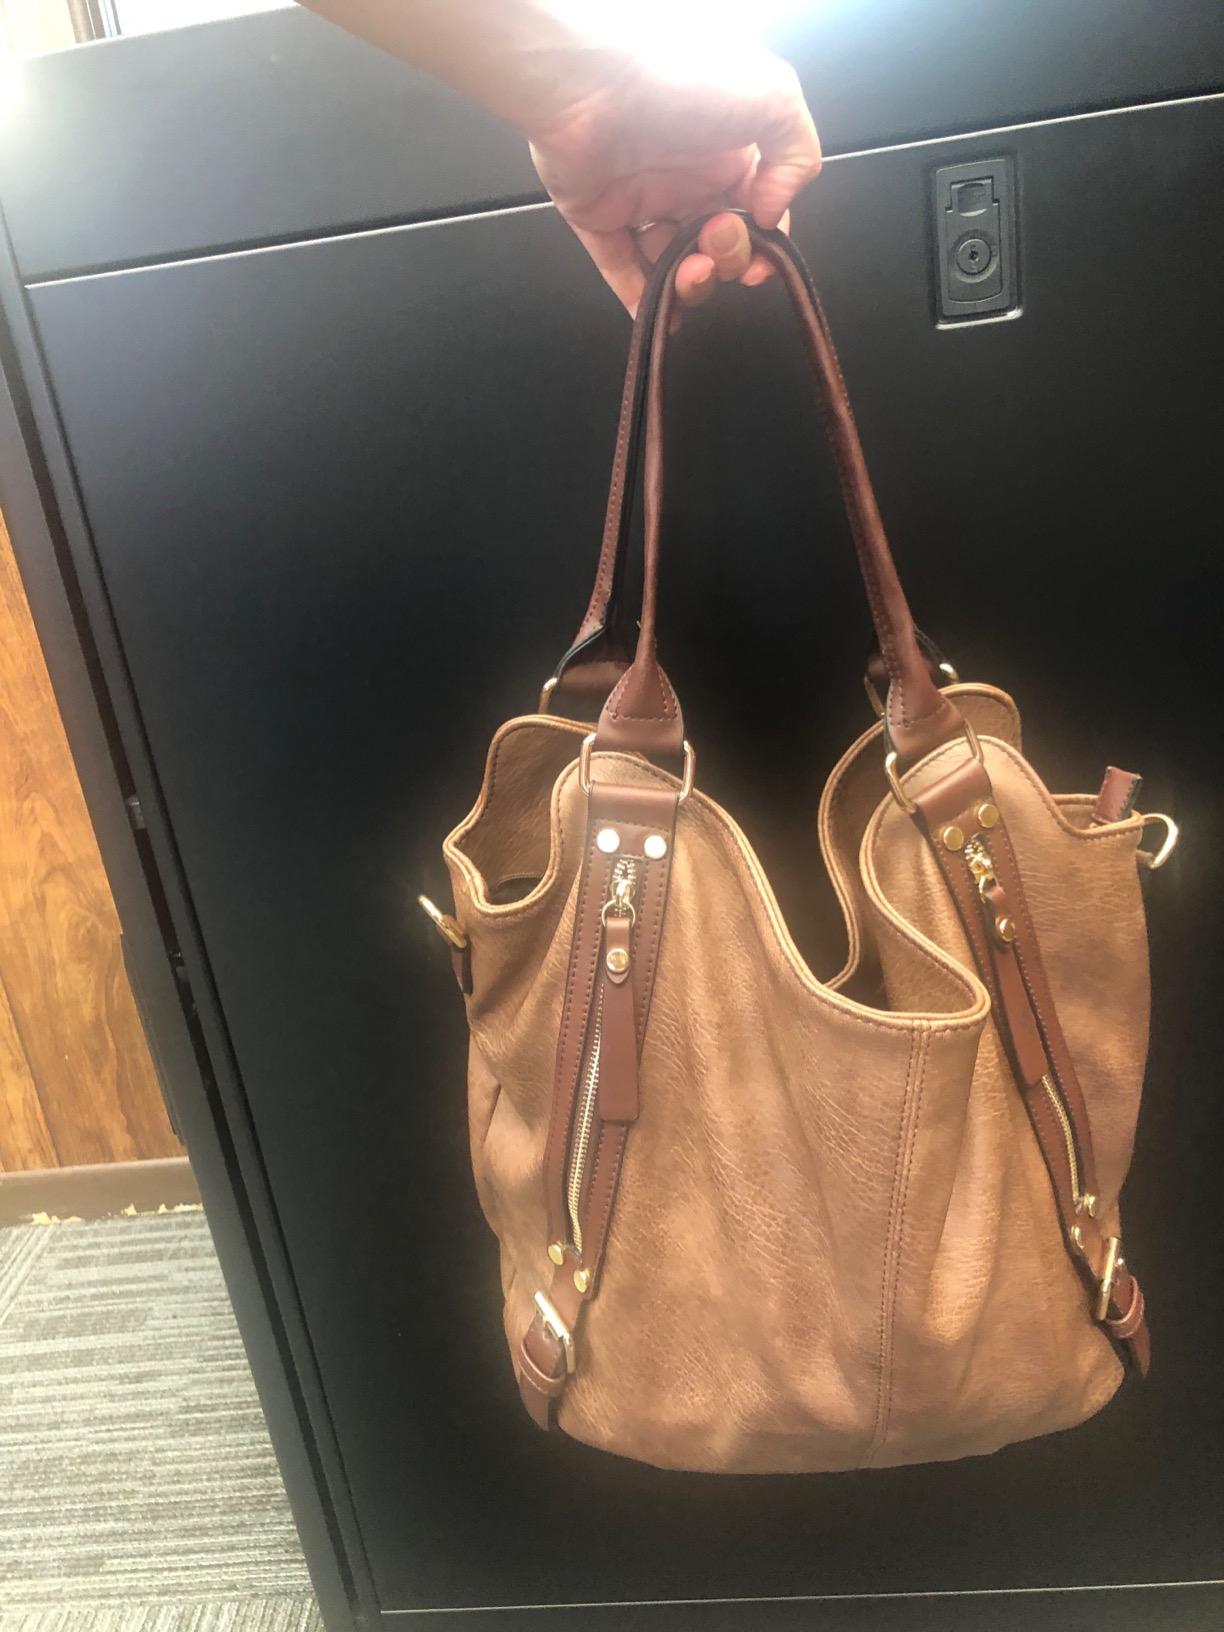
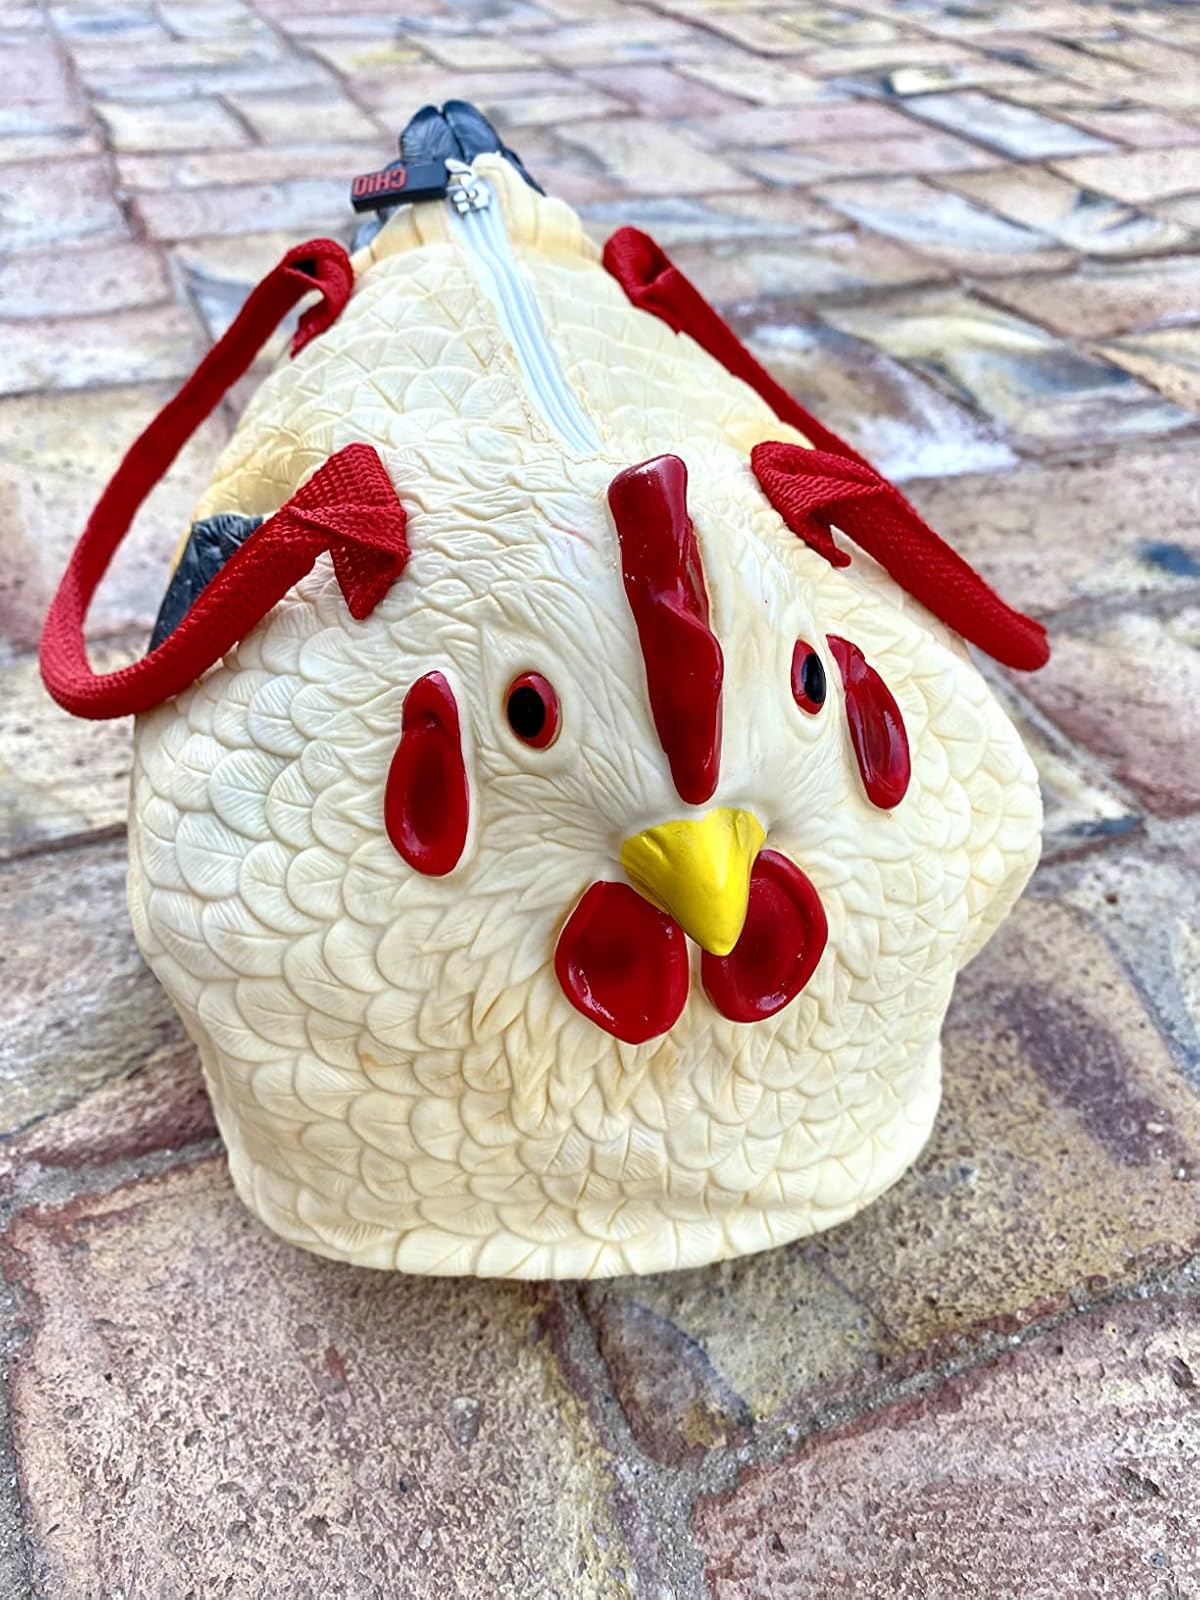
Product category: accessories_handbag
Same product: no